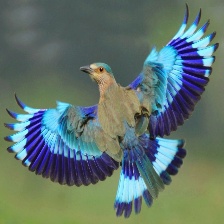
Species: INDIAN ROLLER
Scientific name: CORACIAS BENGHALENSIS